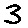
Label: 3